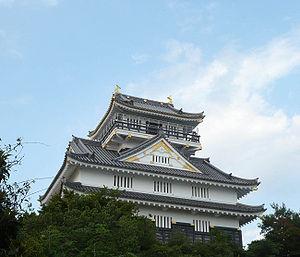
Gifu est la capitale de la préfecture de Gifu dans la région du Chūbu au centre du Japon.